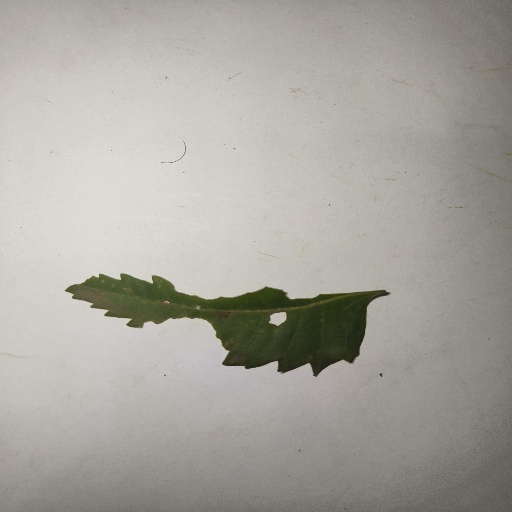
Species: Neem
Leaf condition: Shot Hole Leaf